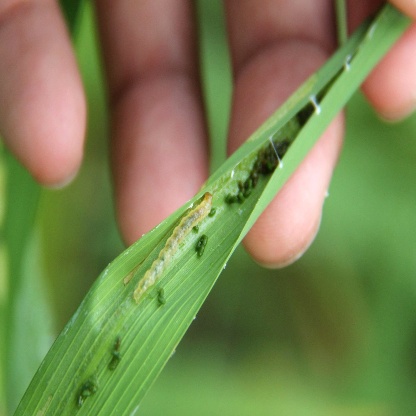
Nhãn: Sâu cuốn lá lớn ( Rice skipper)